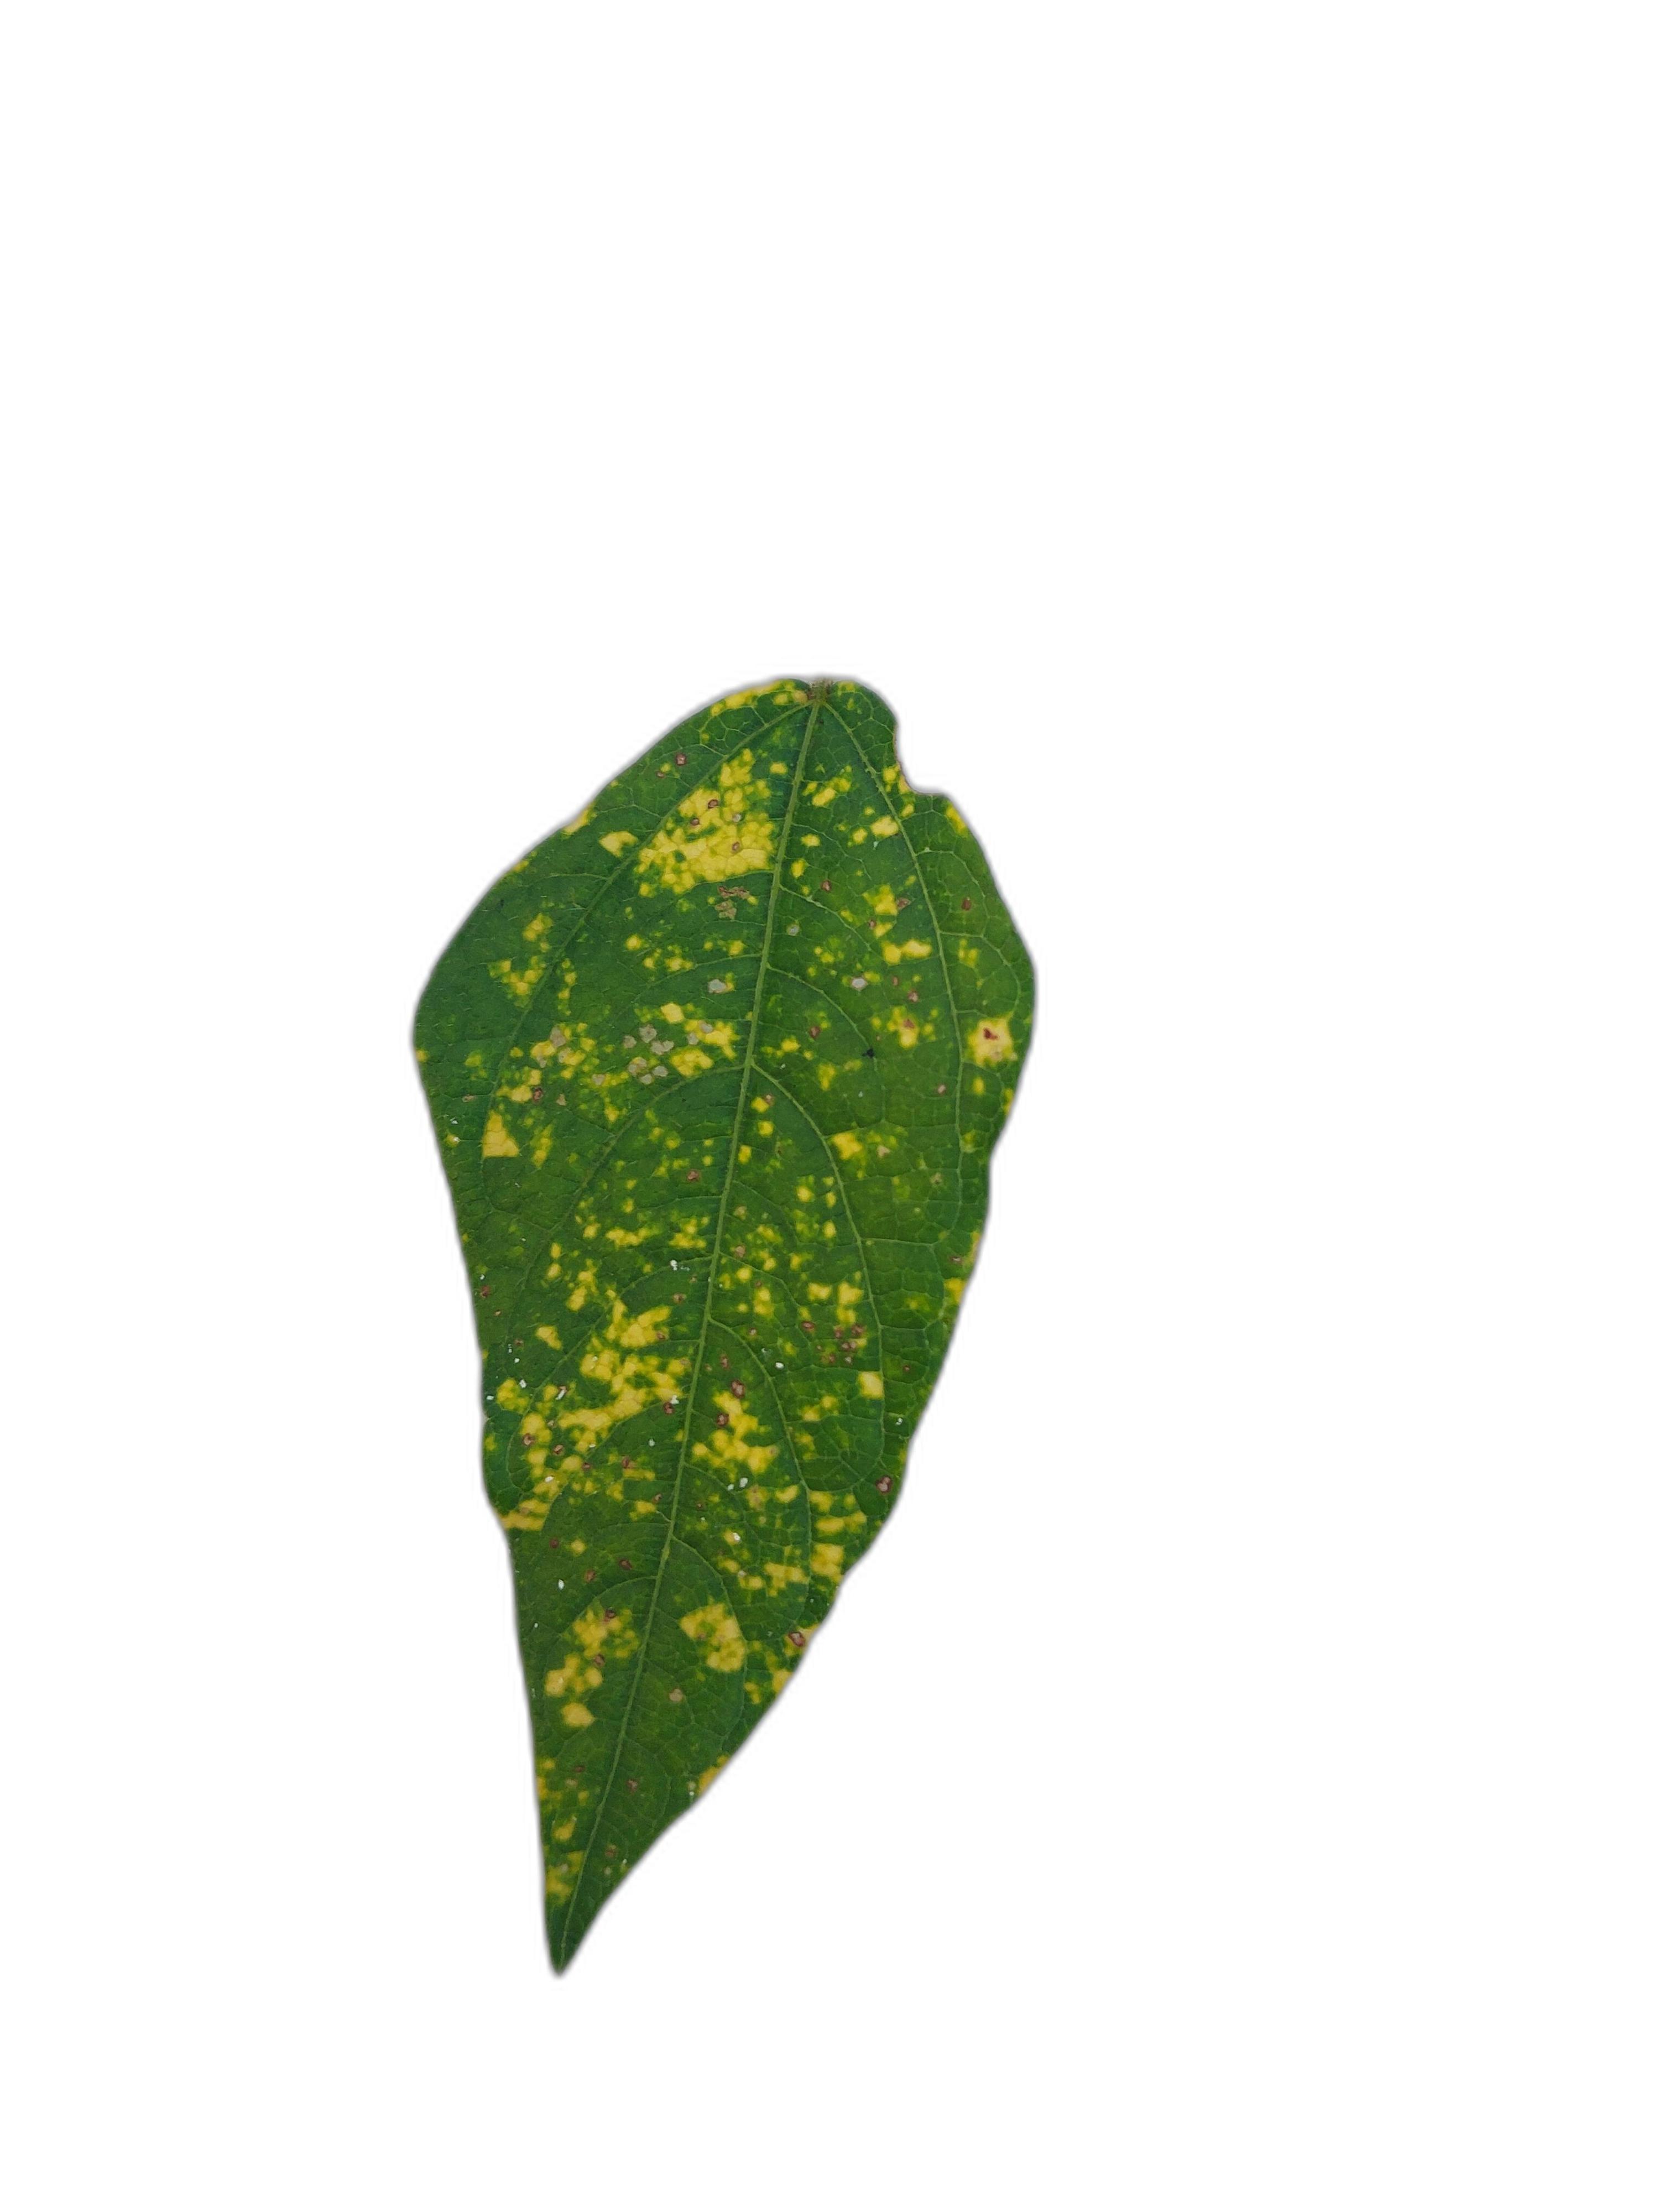
Label: Yellow Mosaic